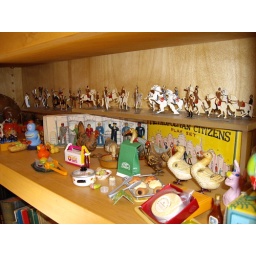
these items are on a short shelf in my cousin's library